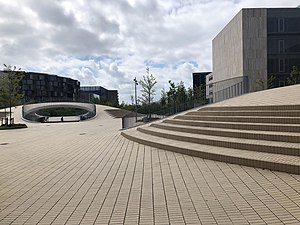
Karen Blixens Plads
Karen Blixens Plads ved Tietgenkollegiet og Amager Fælled.
Karen Blixens Plads er en universitetsplads og -park beliggende mellem DR Byen, Tietgenkollegiet samt bygninger tilhørende Det Kongelige Bibliotek og Københavns Universitet på Søndre Campus ved Islands Brygge.